Robert Haswell

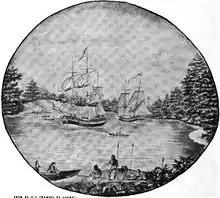
Haswell's drawing of the "Columbia" and "Hancock", from his second journal

On the return of the "Columbia" from her second voyage, Haswell was given command of the "Hannah" on a twenty-seven month trading voyage, and next captained the "John Jay" to the East Indies. He married at Reading, Massachusetts, October 1, 1798, Mary Cordis, sister of former "Columbia" boatswain John Blake Cordis, and settled in Charlestown, Massachusetts, by her having two daughters, Mary and Rebecca (the latter being wife of John Jones Clarke and great-grandmother of poet E. E. Cummings).